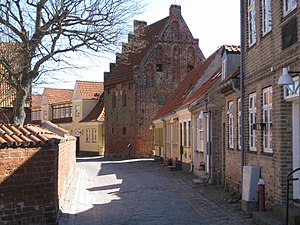
Præstegade (Kalundborg)
Præstegade i Højbyen i Kalundborg. Den store murstensbygning er det fredede middelalderhus i Præstegade 23.
Præstegade i Kalundborg. Det gotiske murstensbygning er Præstegade 23, og stammer fra omkring 1500.
Præstegade er en gade i Kalundborg på Vestsjælland. Den ligger i den gamle bydel Højbyen, og er en del af byens middelalderlige gadeforløb. Den er sandsynligvis anlagt nogenlunde samtidig med Adelgade, der ligger parrallet med. Gaden går fra Torvet i øst mod vest og slår et knæk mod nord omkring Vor Frue Kirke, hvor den møder Adelgade.